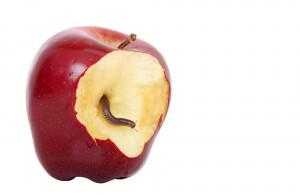
Label: Apple